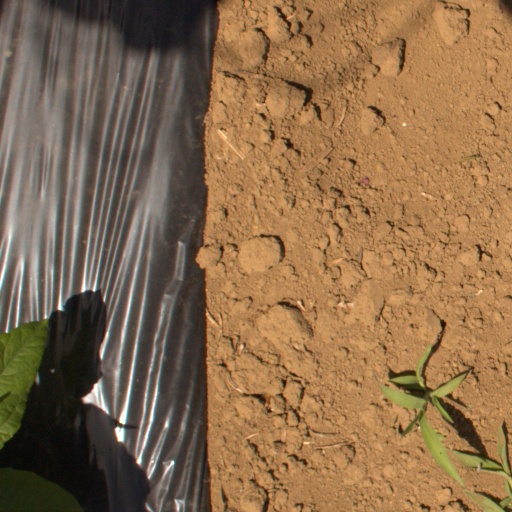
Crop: Jerusalem artichoke